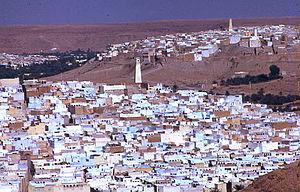
Le kharidjisme ou kharijisme est une branche de l'Islam apparue lors de l'arbitrage entre Ali et Mu'awiya à l'issue de la bataille de Siffin qui les avaient opposés en 657. Il s'agit de la troisième branche, à côté du sunnisme, majoritaire, et du chiisme. Ses adeptes sont les khāridjites réduits aujourd'hui aux seuls ibadites.